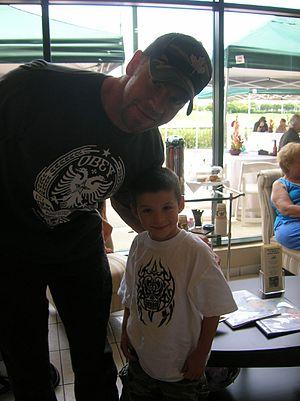
William Jason Reso, plus connu sous le nom de Christian, est un catcheur canadien.